Ao Station

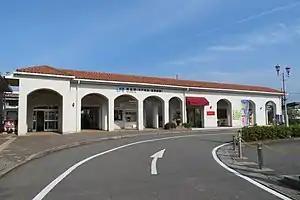
Ao Station in June 2019

is a junction passenger railway station located in the city of Ono, Hyōgo Prefecture, Japan. It is operated jointly by the West Japan Railway Company (JR West), the third sector and the private Kobe Electric Railway (Shintetsu).